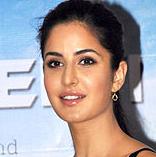
Age: 27